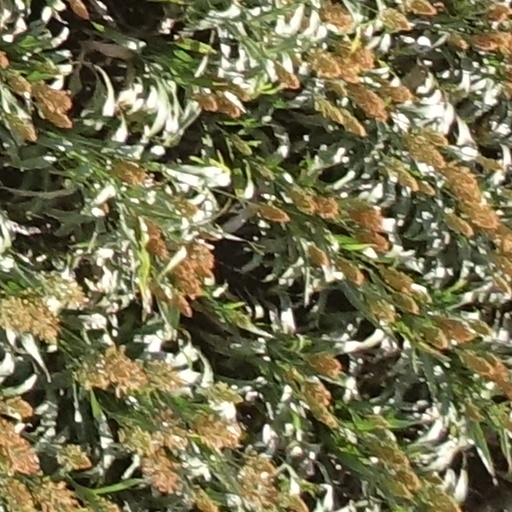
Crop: sorghum